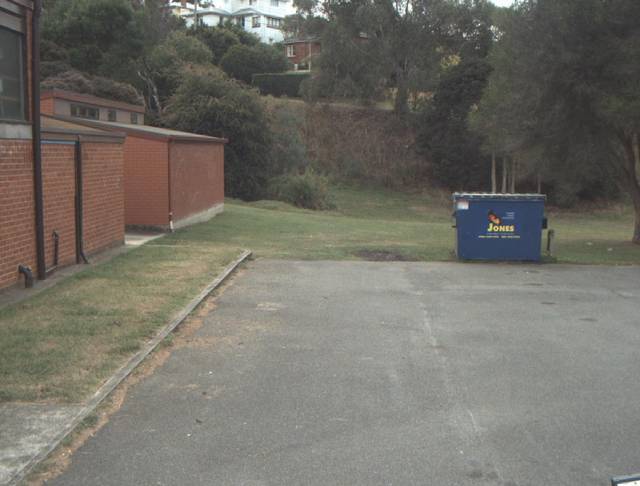
Region: Australia
Coordinates: -41.437, 147.116